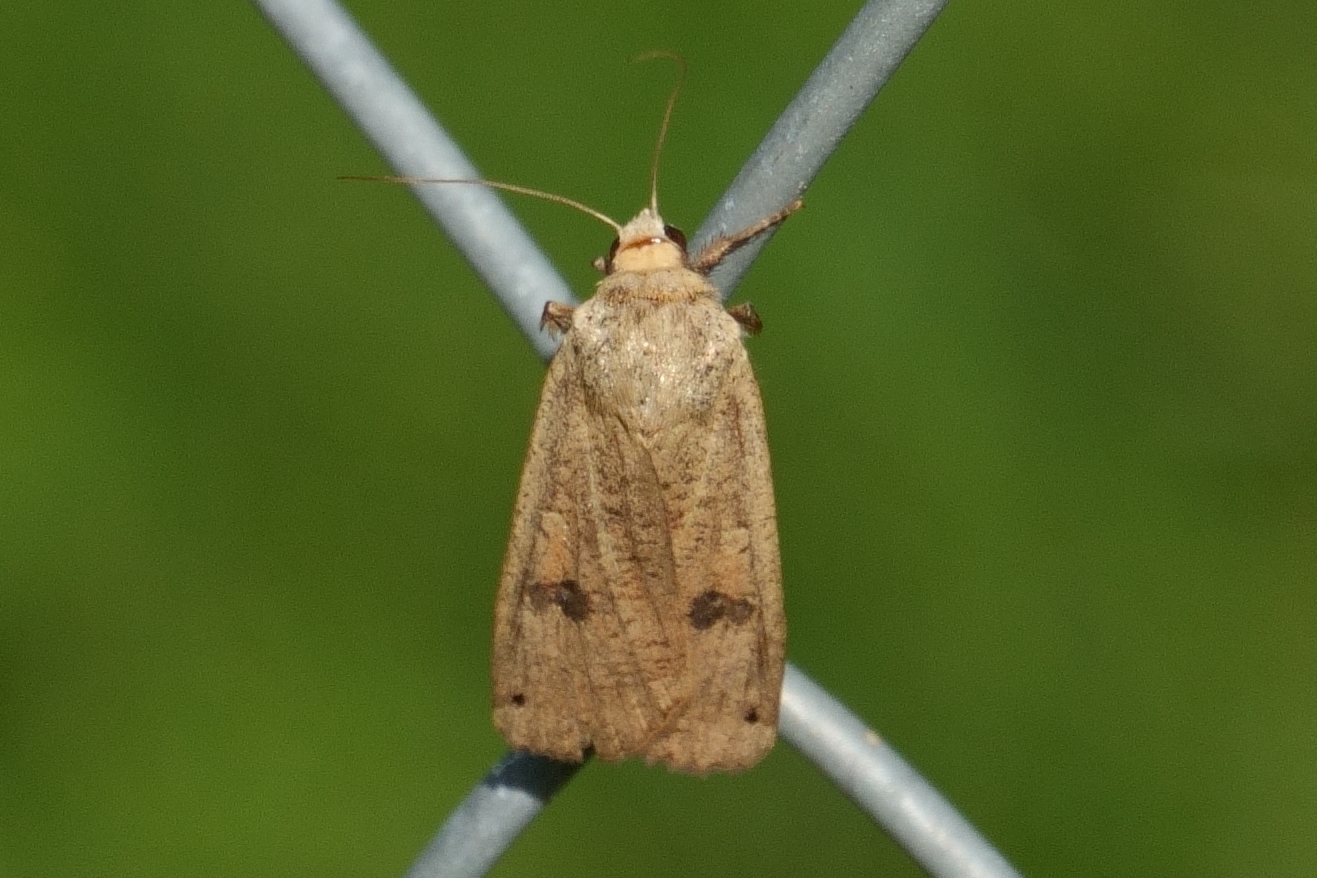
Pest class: cutworms